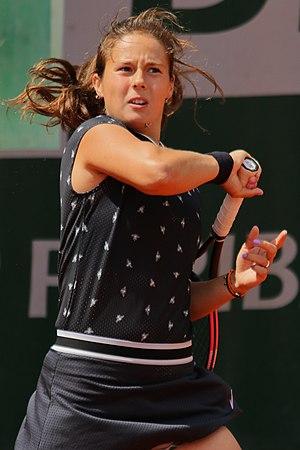
Daria Kasatkina, née le 7 mai 1997 à Togliatti, est une joueuse de tennis russe, professionnelle depuis 2014.